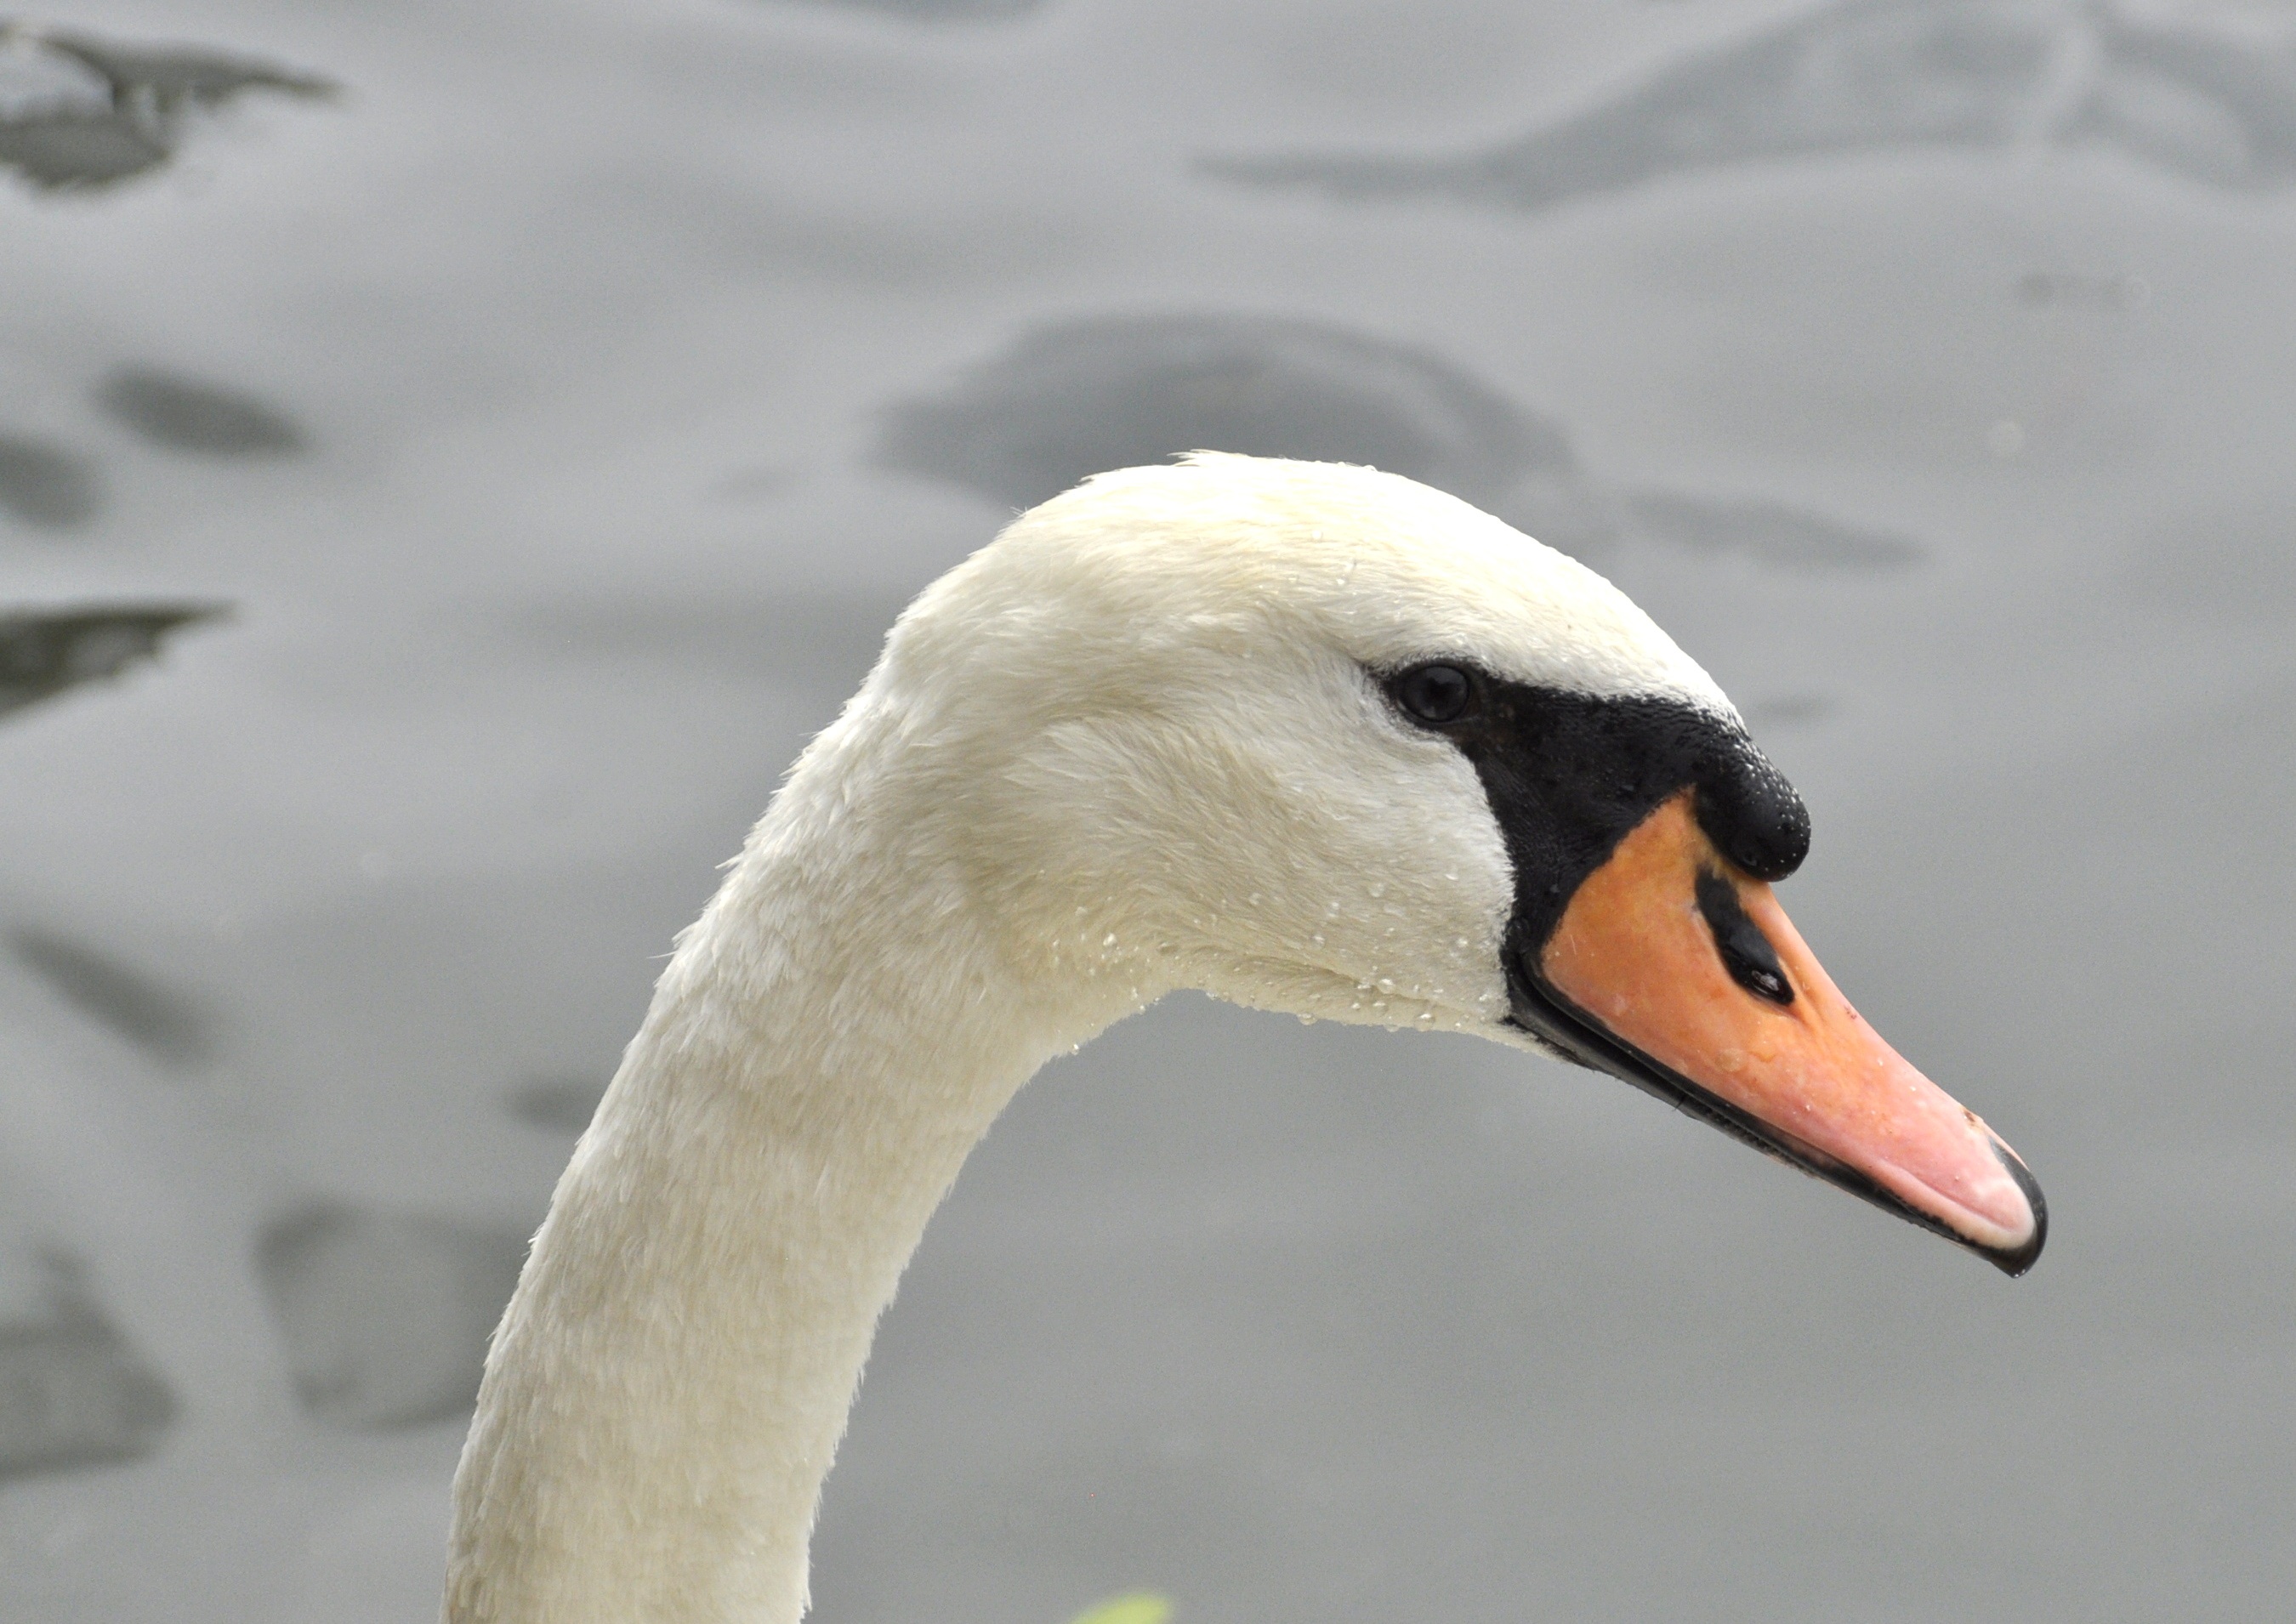
nature, bird, wing, pond, wildlife, beak, fauna, close up, swan, vertebrate, waterfowl, water bird, leading, ducks geese and swans